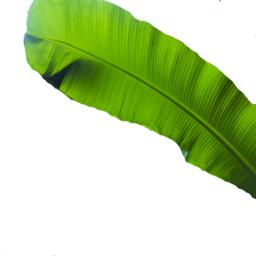
Label: BHIMKOL